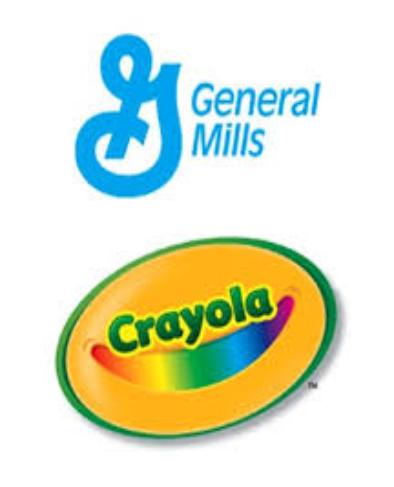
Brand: General Mills
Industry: Food